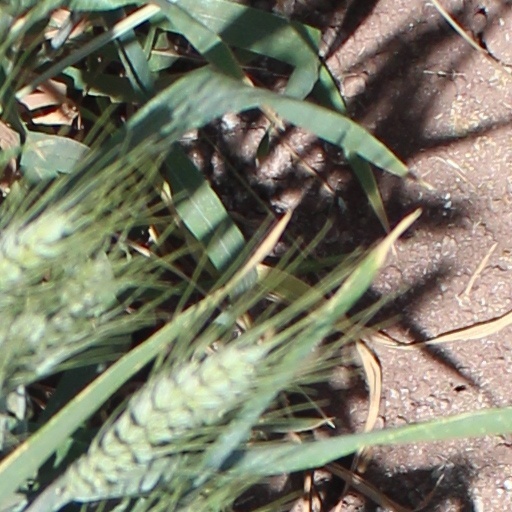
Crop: wheat